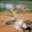
Label: deer